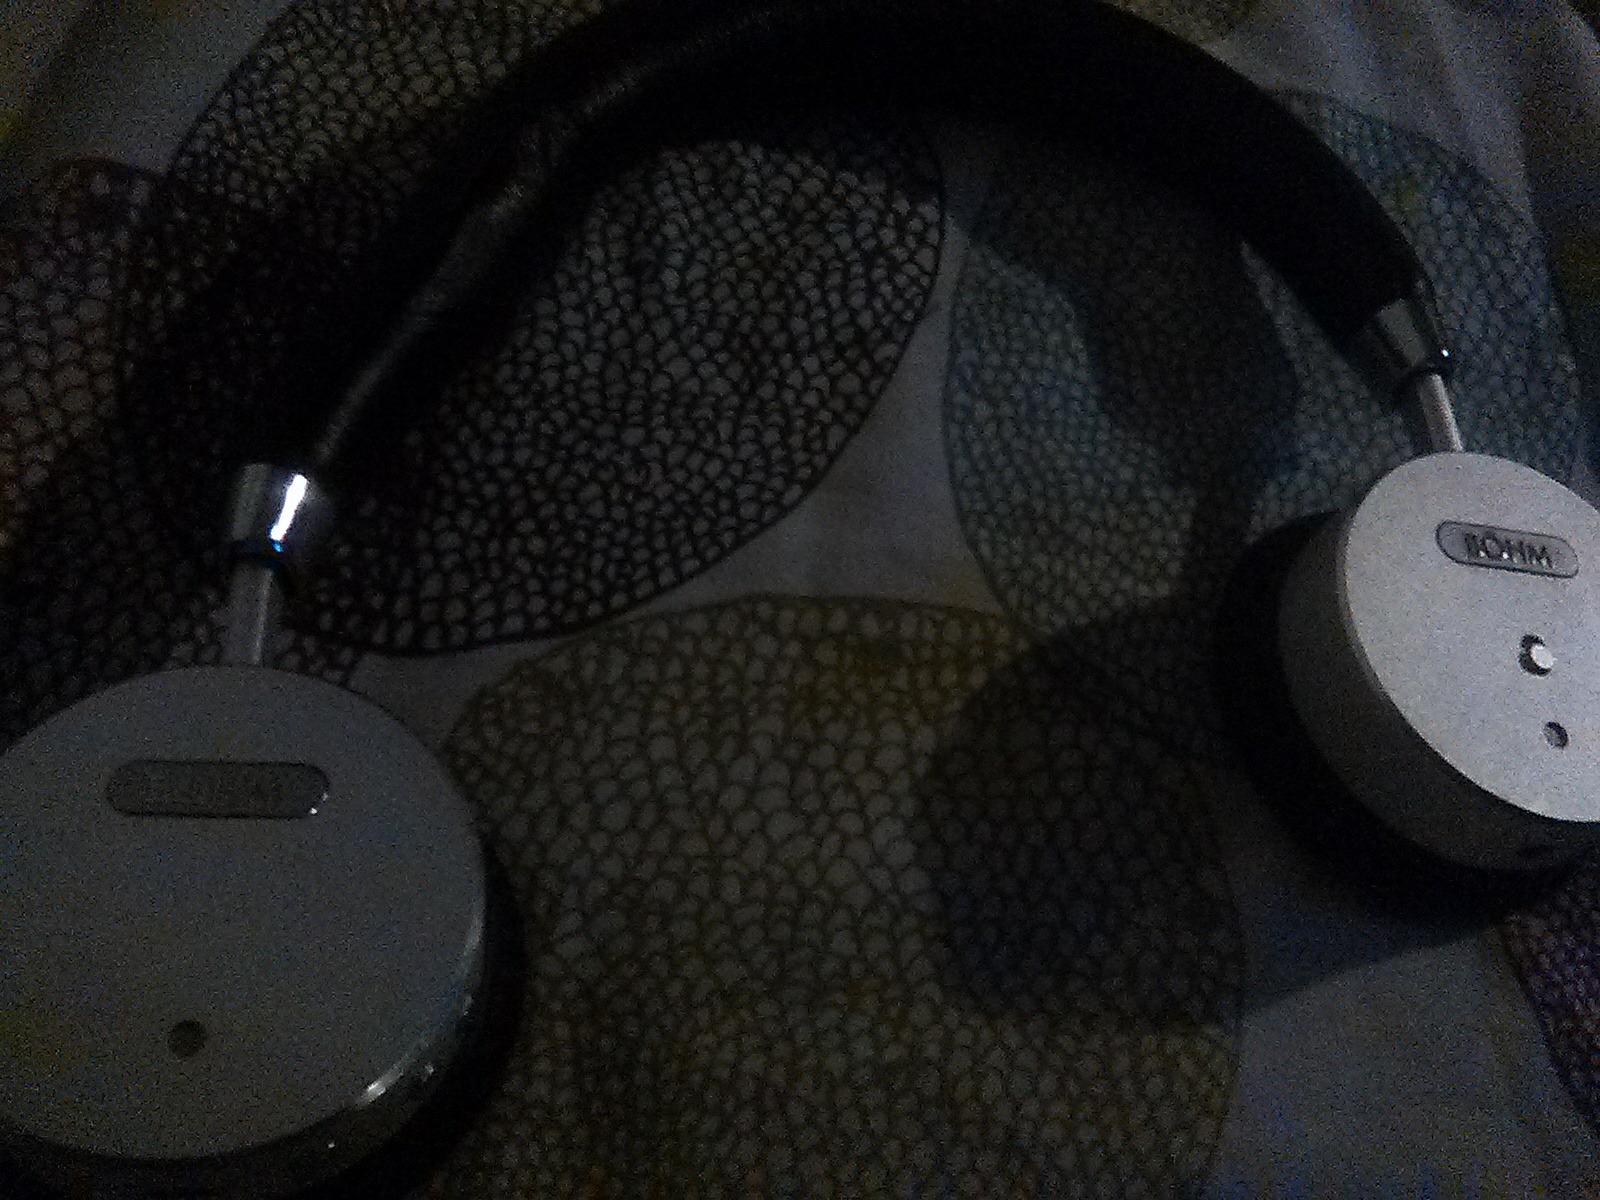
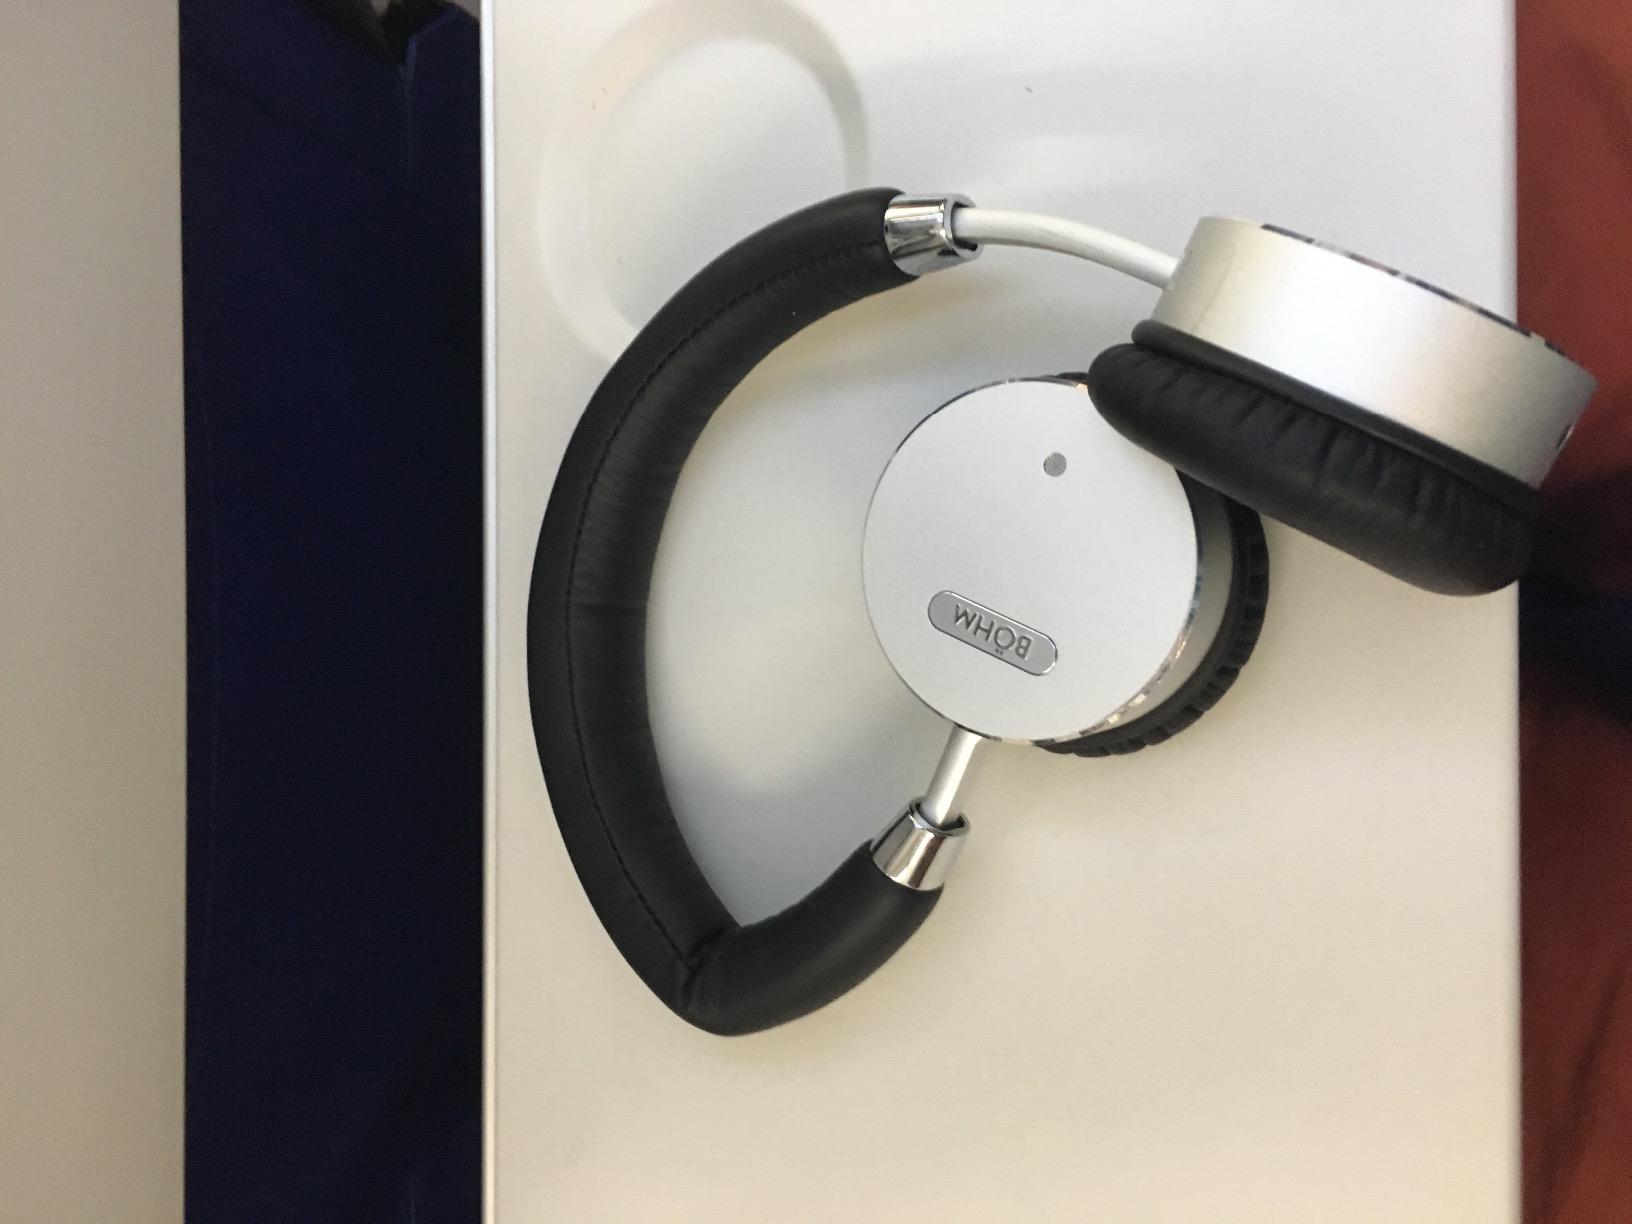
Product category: headphones
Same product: yes